Punch (tool)

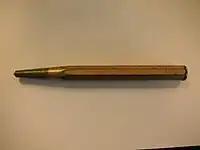
Center punch

A "center punch" is used to mark the center of a point. It is usually used to mark the center of a hole when drilling holes. A drill has the tendency to "wander" if it does not start in a recess. A center punch forms a large enough dimple to "guide" the tip of the drill. The tip of a center punch has an angle between 60 and 90 degrees. When drilling larger holes, where the drill bit is wider than the indentation produced by a center punch, the drilling of a pilot hole is usually needed.